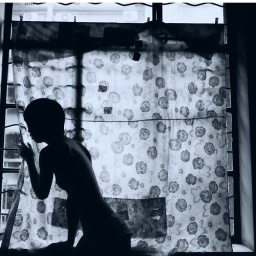
susu in black and white